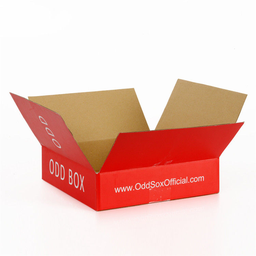
Label: cardboard